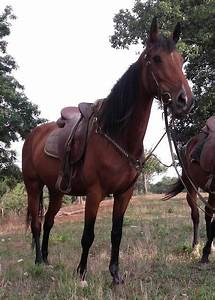
Label: cavallo